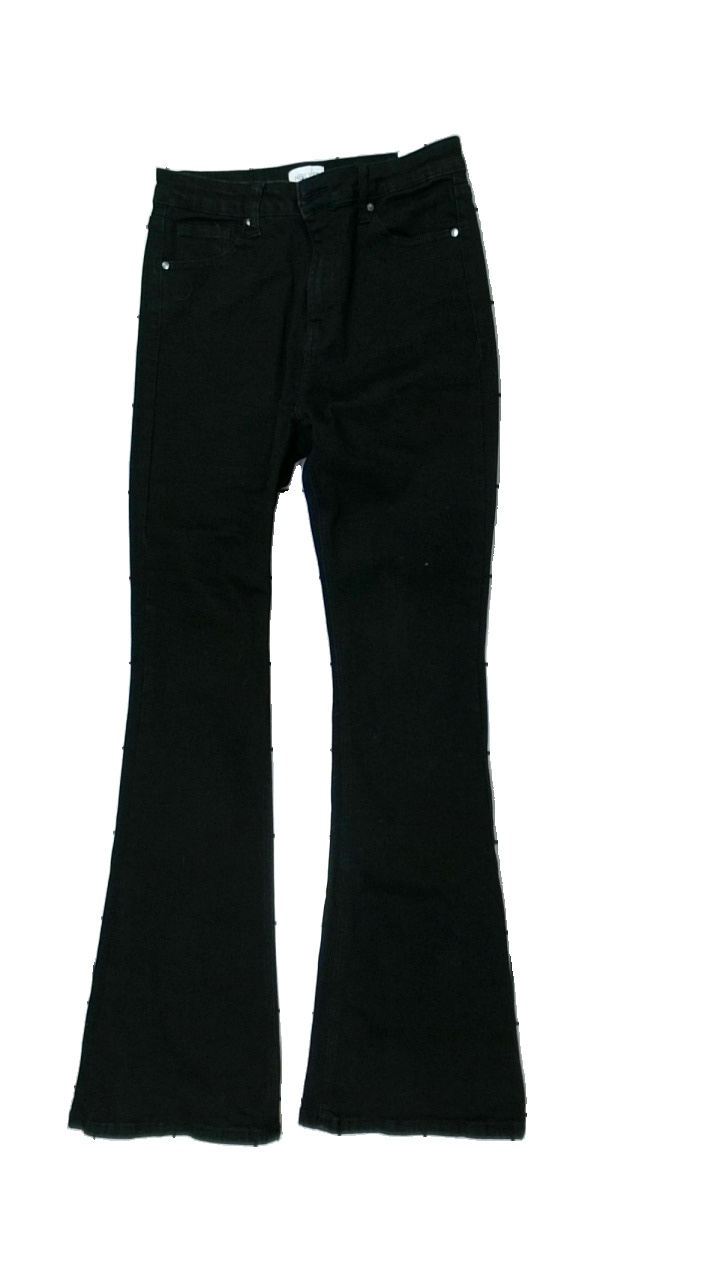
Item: Jeans (Ladies)
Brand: Haily's
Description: svarta jeans
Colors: Black
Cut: Regular
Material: ?
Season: All
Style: Denim
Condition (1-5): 5
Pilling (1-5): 5
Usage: Reuse
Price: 50-100